USS Yorktown (CV-10)

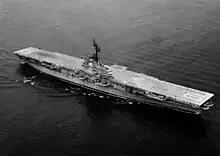
"Yorktown" after the SCB-27A conversion in 1953

"Yorktown" remained at Ulithi arming, provisioning, and conducting upkeep until 10 February. At that time, she sortied with TF 58, the 3rd Fleet becoming the 5th Fleet when Raymond A. Spruance relieved William Halsey, Jr., on a series of raids on the Japanese and thence to support the assault on and occupation of Iwo Jima. On the morning of 16 February, the carrier began launching strikes on the Tokyo area of Honshū. On 17 February, she repeated those strikes before heading toward the Bonins. Her aviators bombed and strafed installations on Chichi Jima on 18 February. The landings on Iwo Jima went forward on 19 February, and "Yorktown" aircraft began support missions over the island on 20 February. Those missions continued until 23 February at which time "Yorktown" cleared the Bonins to resume strikes on Japan proper. She arrived at the launch point on 25 February and sent two raids aloft to bomb and strafe airfields in the vicinity of Tokyo. On 26 February, "Yorktown" aircrewmen conducted a single sweep of installations on Kyūshū before TG 58.4 began its retirement to Ulithi. "Yorktown" re-entered the anchorage at Ulithi on 1 March.